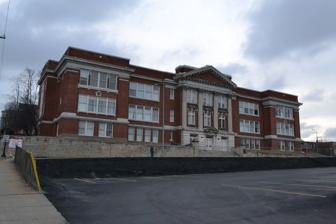
Building: Robidoux School
Country: United States of America
Year built: 1908
United States historic place Robidoux School U.S. National Register of Historic Places U.S. Historic district Contributing property Show map of Missouri Show map of the United States Location 201 S. 10th St., St. Joseph, Missouri Coordinates 39°45′55.5″N 94°50′52.2″W / 39.765417°N 94.847833°W / 39.765417; -94.847833 Area less than one acre Built 1908 ( 1908 ) (1866 (first school) 1907 (first building)) Architect Edmond Jacques Eckel / Walter Boschen Architectural style Classical Revival NRHP reference No. 83000973 Added to NRHP August 11, 1983 The Robidoux School is a historic school building located at 201 South 10th in St. Joseph, Missouri . It was the first building used by what would become Missouri Western State University . The first high school in St. Joseph was built on the site in 1866.  In 1895 the high school moved to 13th and Patee and the building was remodeled to be a grammar school named after St. Joseph founder Joseph Robidoux . In 1907 the building was razed and architect Edmond Jacques Eckel and Walter Boschen was commissioned to design the new Classical Revival style building which opened in 1909 at a cost of $130,000 including contents.  It included 12 classrooms and an auditorium seating 1,100. In 1914, the building was used as a freshman annex for Central High School (Saint Joseph, Missouri) . In 1919 it became the Robidoux Polytechnic High School, a vocational trade school. In 1933 it became home for the St. Joseph Junior College which had been founded in 1915 and was earlier operating out of Central High School.  The move occurred at the same time as the Central High School moved to its current location. In 1965 the Junior College became a four-year Missouri Western State College.  In 1969 the college moved to its current location on the east side of St. Joseph. This school is not to be confused with the current Robidoux Middle School at 4212 St. Joseph Avenue. In 1981 the building was added to the National Register of Historic Places . Ironically the application was filed by Missouri Western's rival Northwest Missouri State University . It is located in the Museum Hill Historic District . References